Oscar Broady

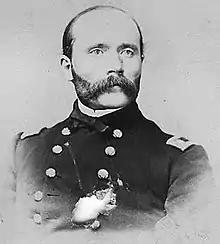

Oscar Broady (May 28, 1832 – March 13, 1922) was a petty officer in the Swedish navy who emigrated to the United States. During the Civil War he rose to the command of a brigade in the Union Army. After returning to Sweden as a Baptist missionary, he became the first president of the Swedish Baptist Bethel Seminary.